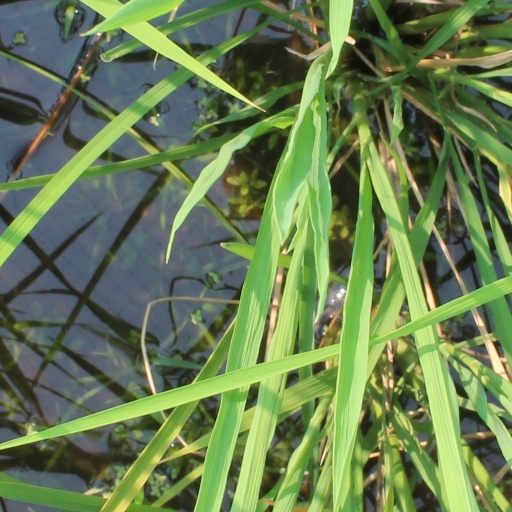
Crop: rice